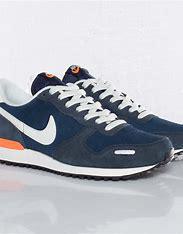
Brand: Nike
Model: Air Vortex